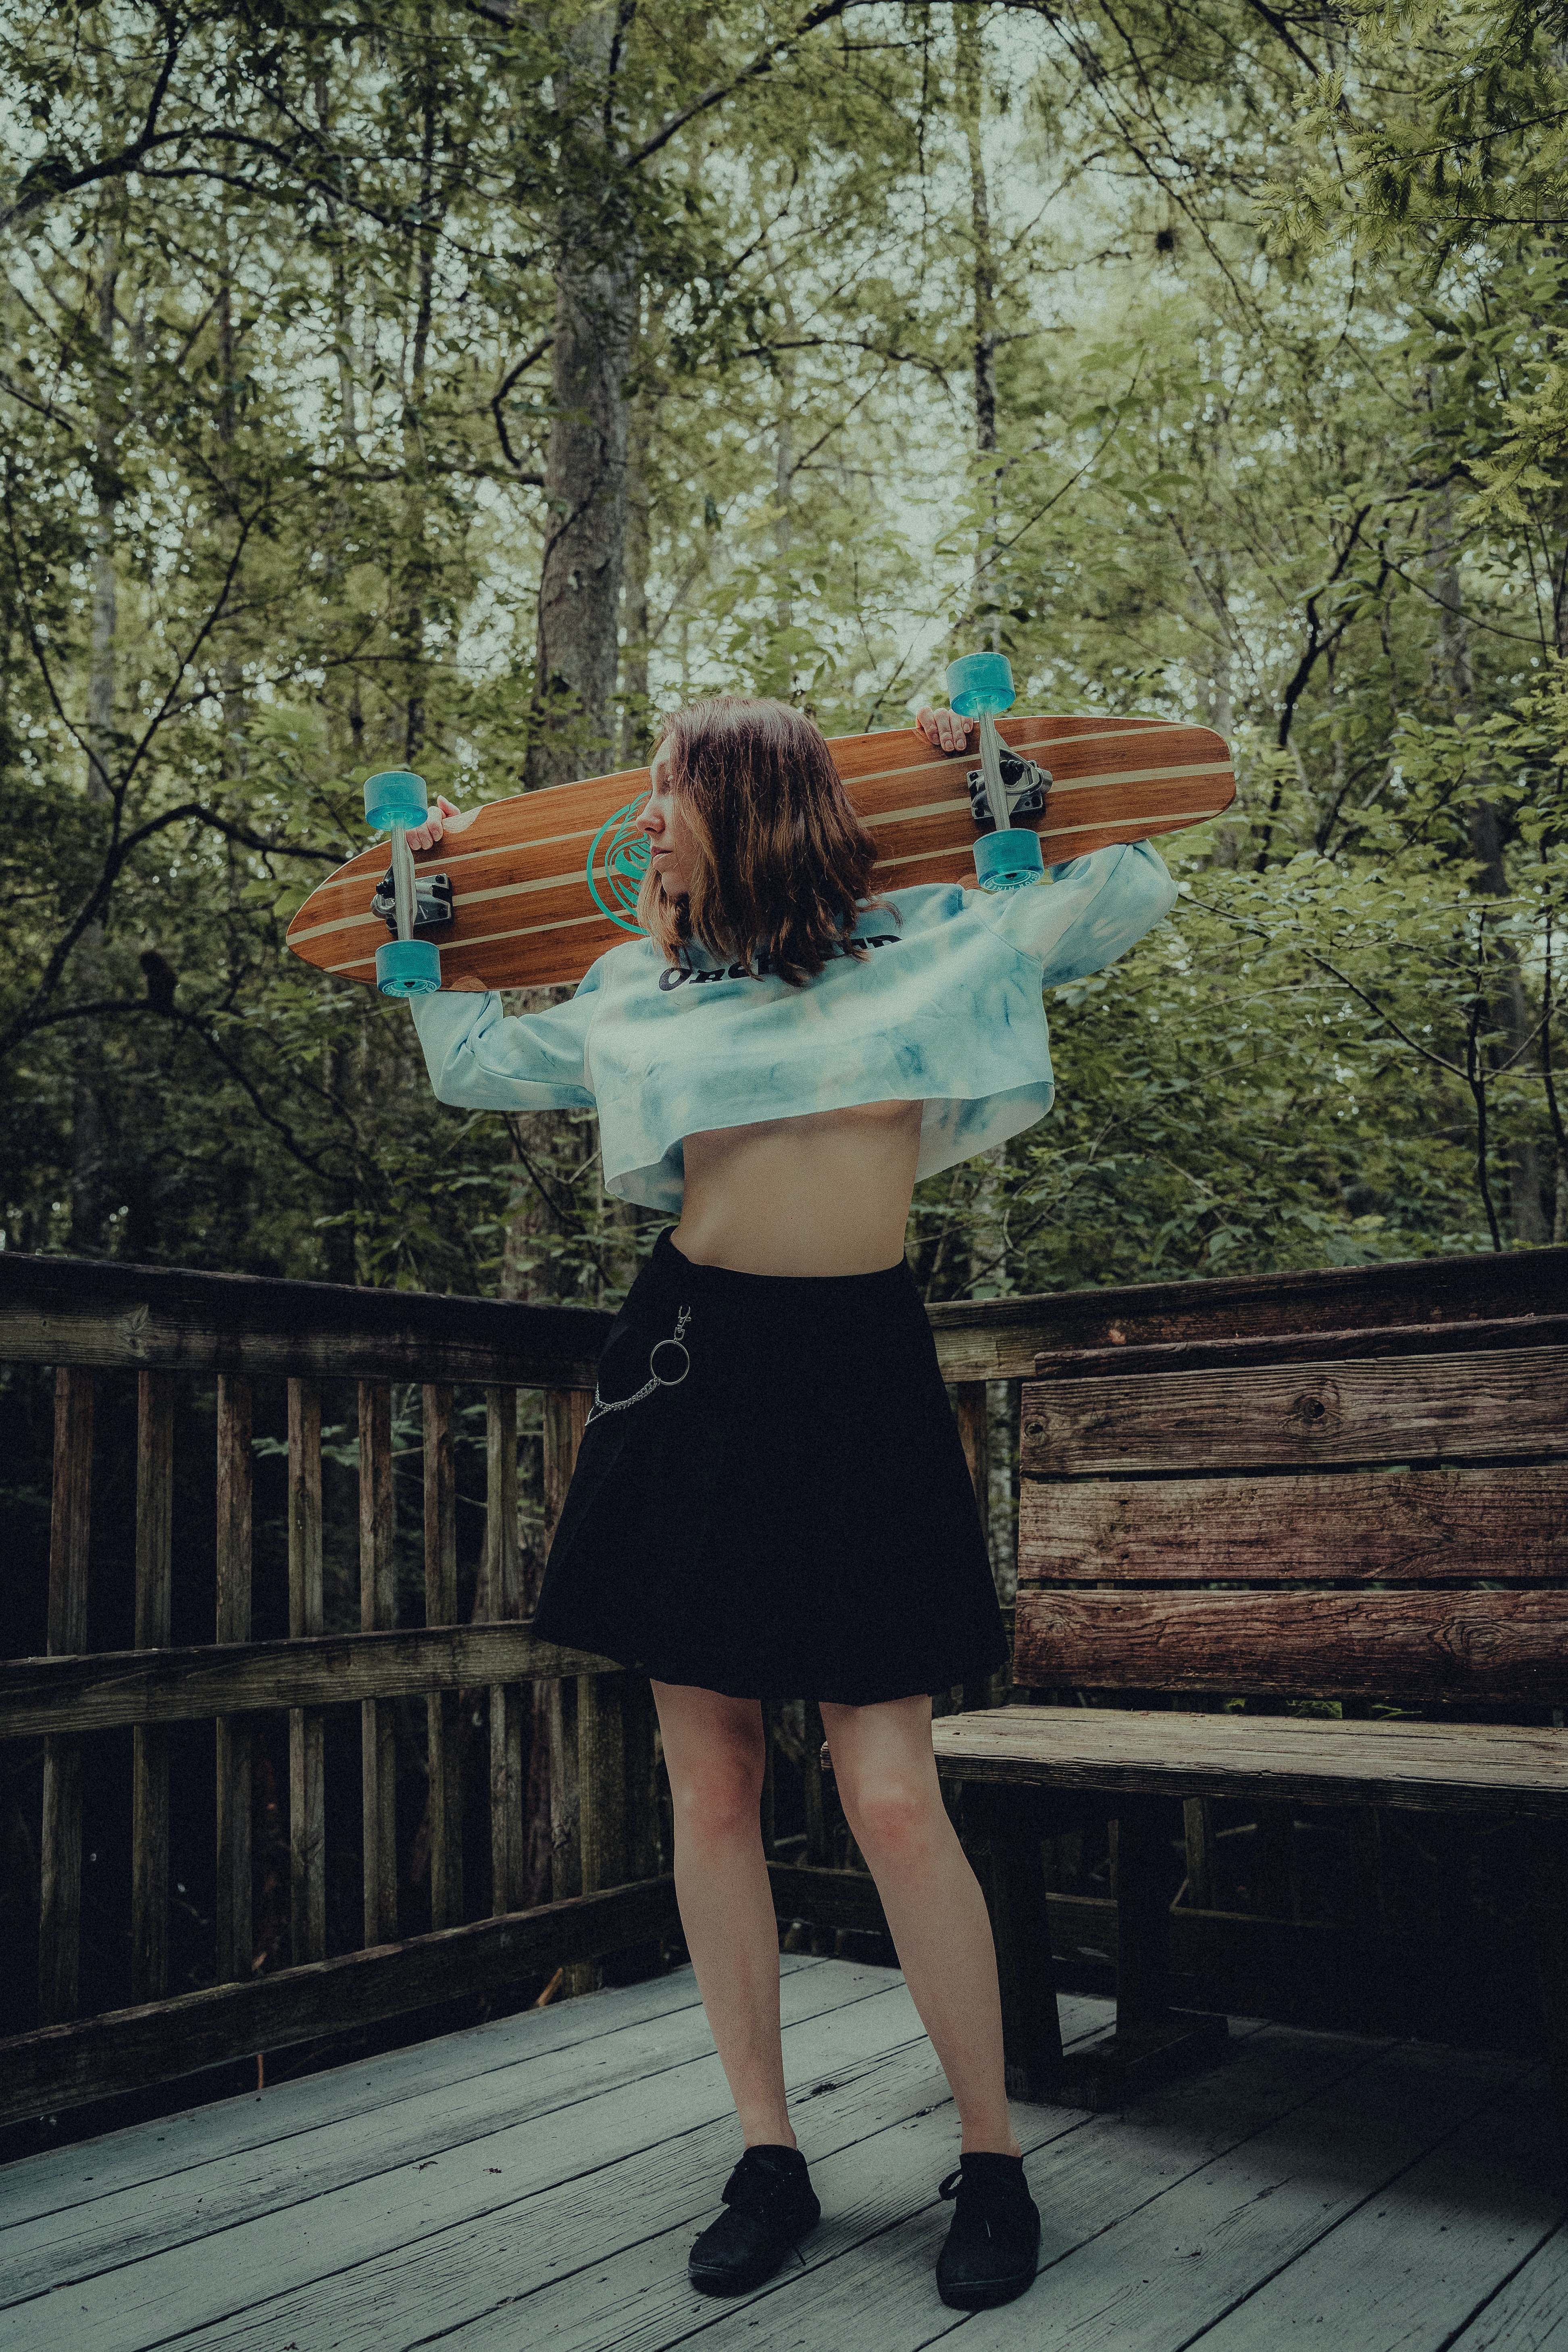
woman, shoulder, People in nature, standing, waist, tree, grass, thigh, wood, leisure, knee, trunk, human leg, long hair, electric blue, denim, forest, bag, shooting, sandal, woodland, recreation, sitting, abdomen, handbag, fun, vacation, shooting sport, photo shoot, high heels